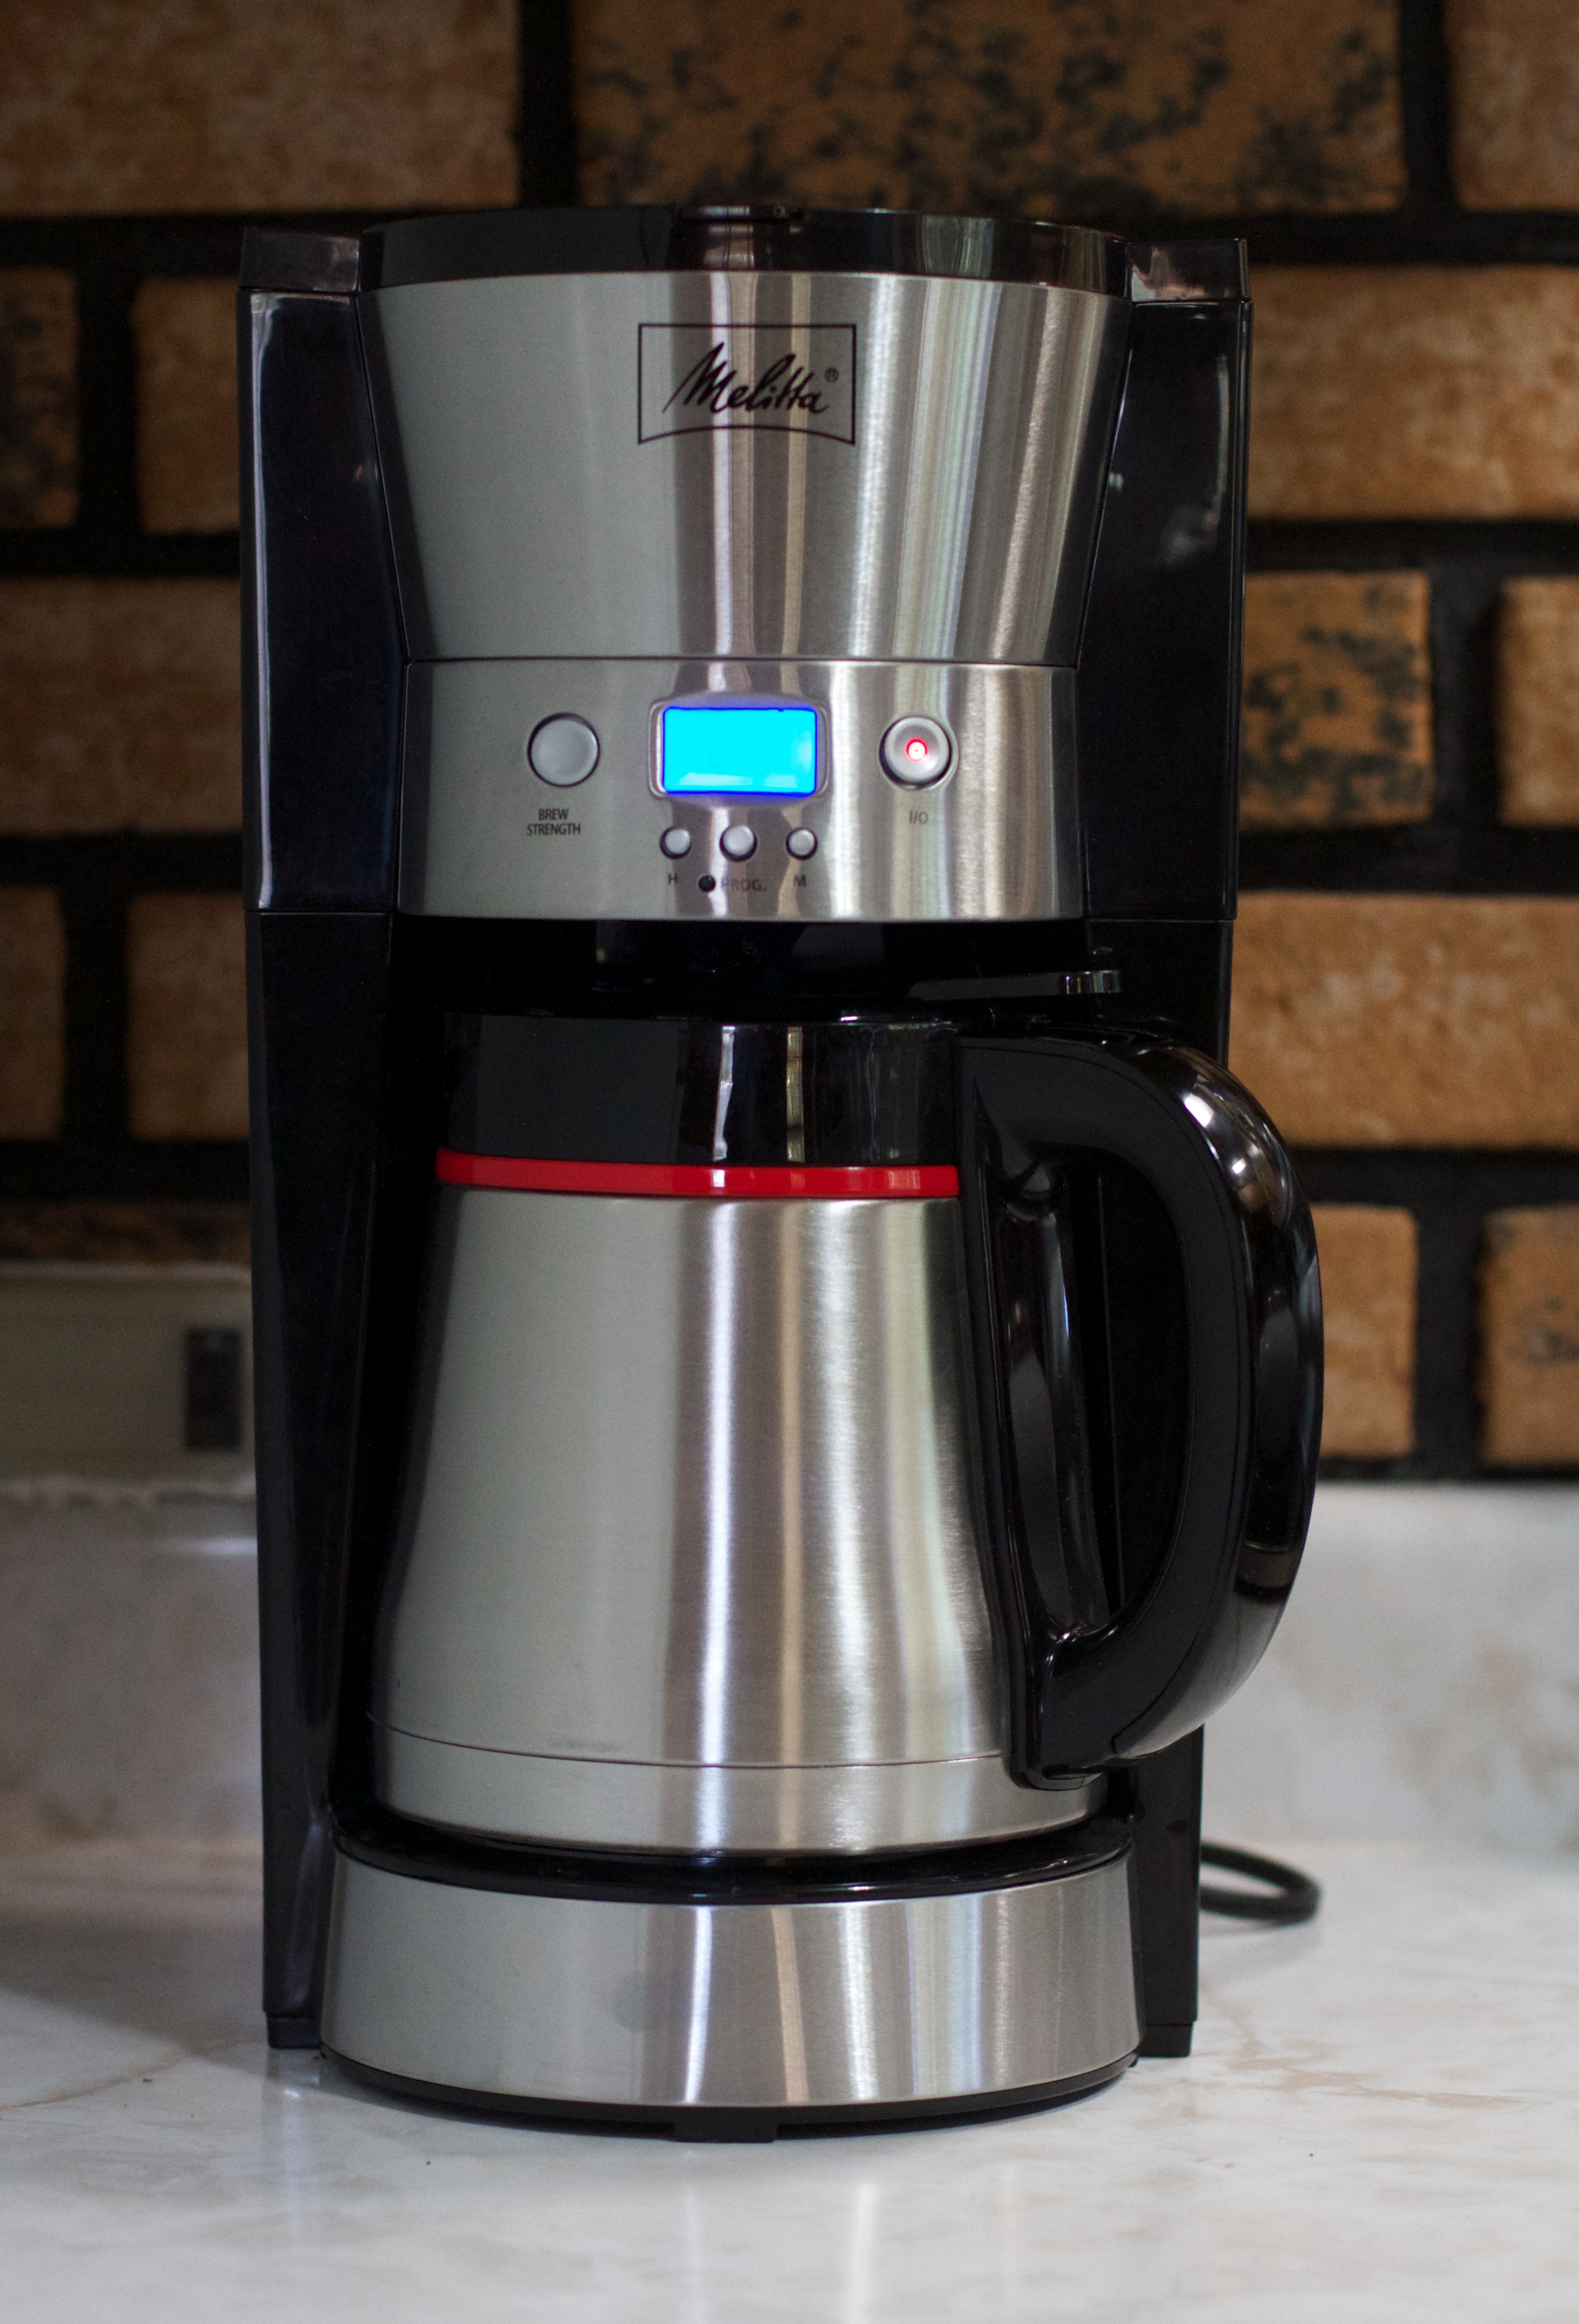
coffee, kettle, machine, drink, espresso, espresso machine, coffeemaker, kitchen appliance, man made object, drinkware, small appliance, drip coffee maker